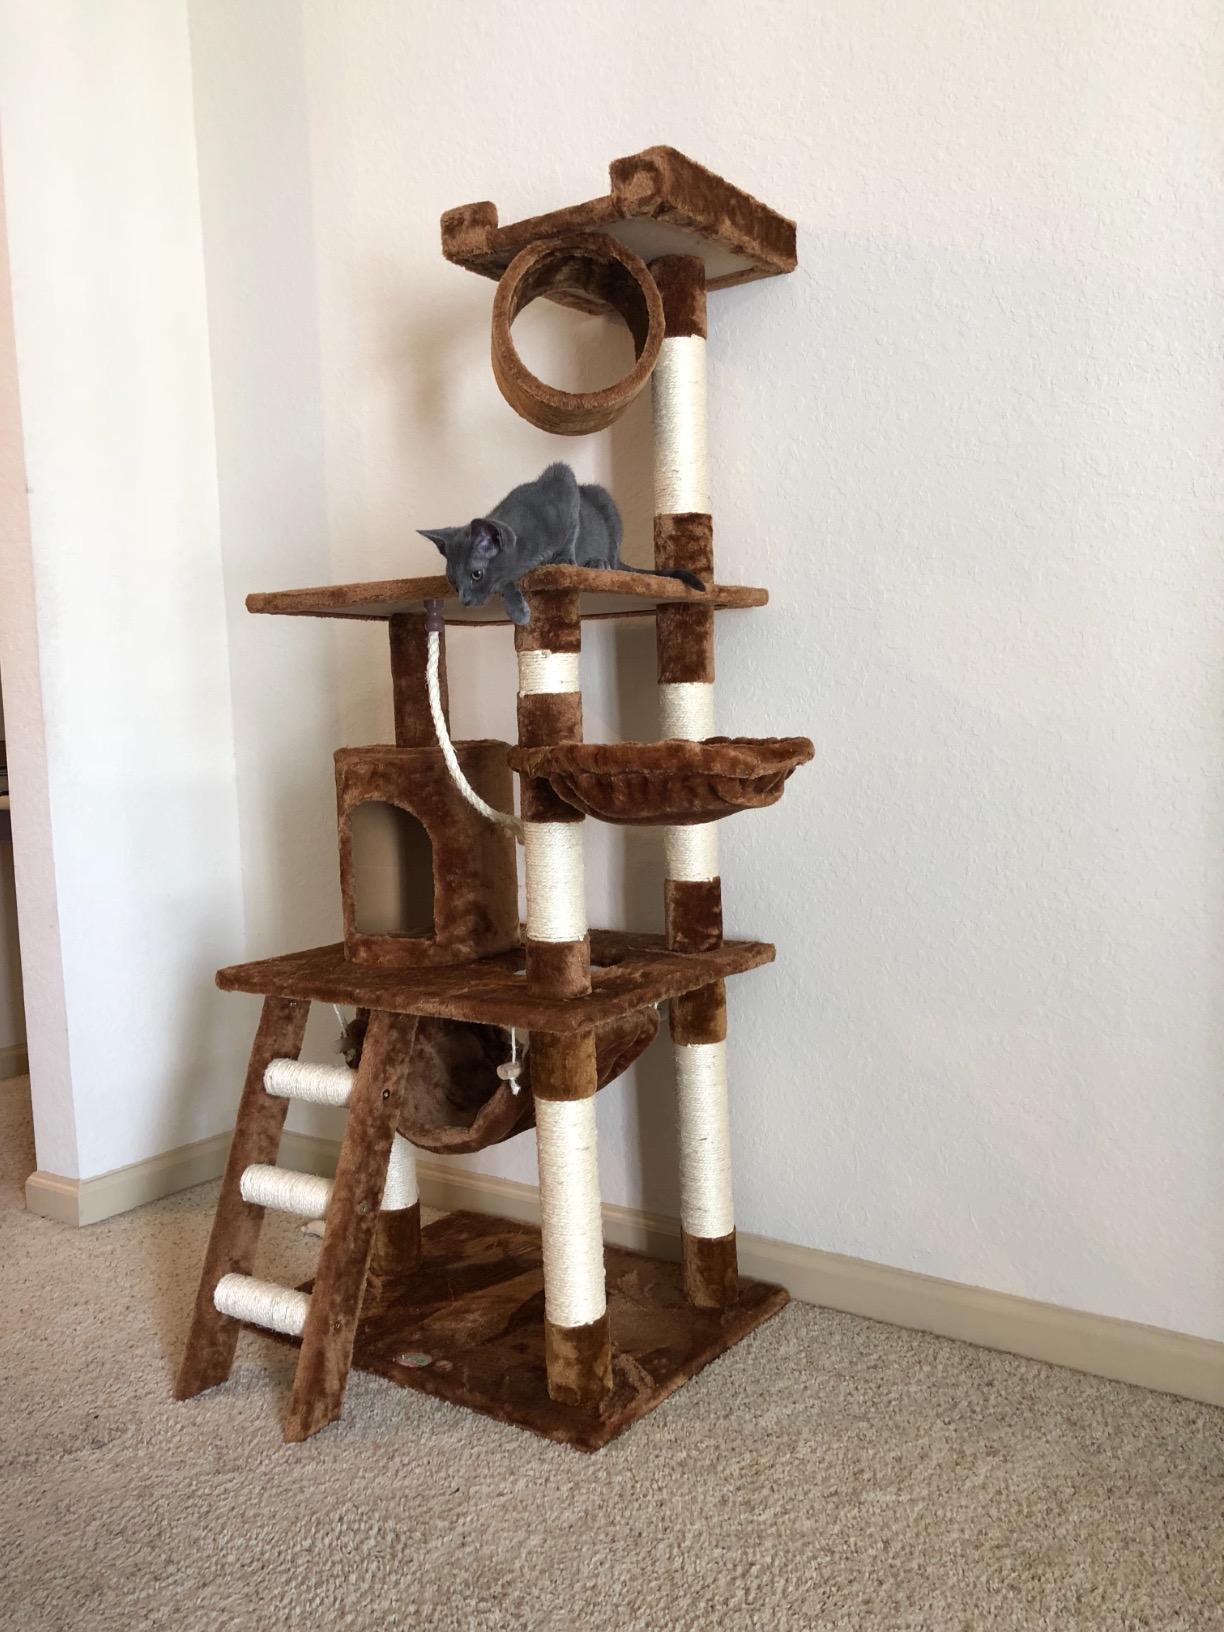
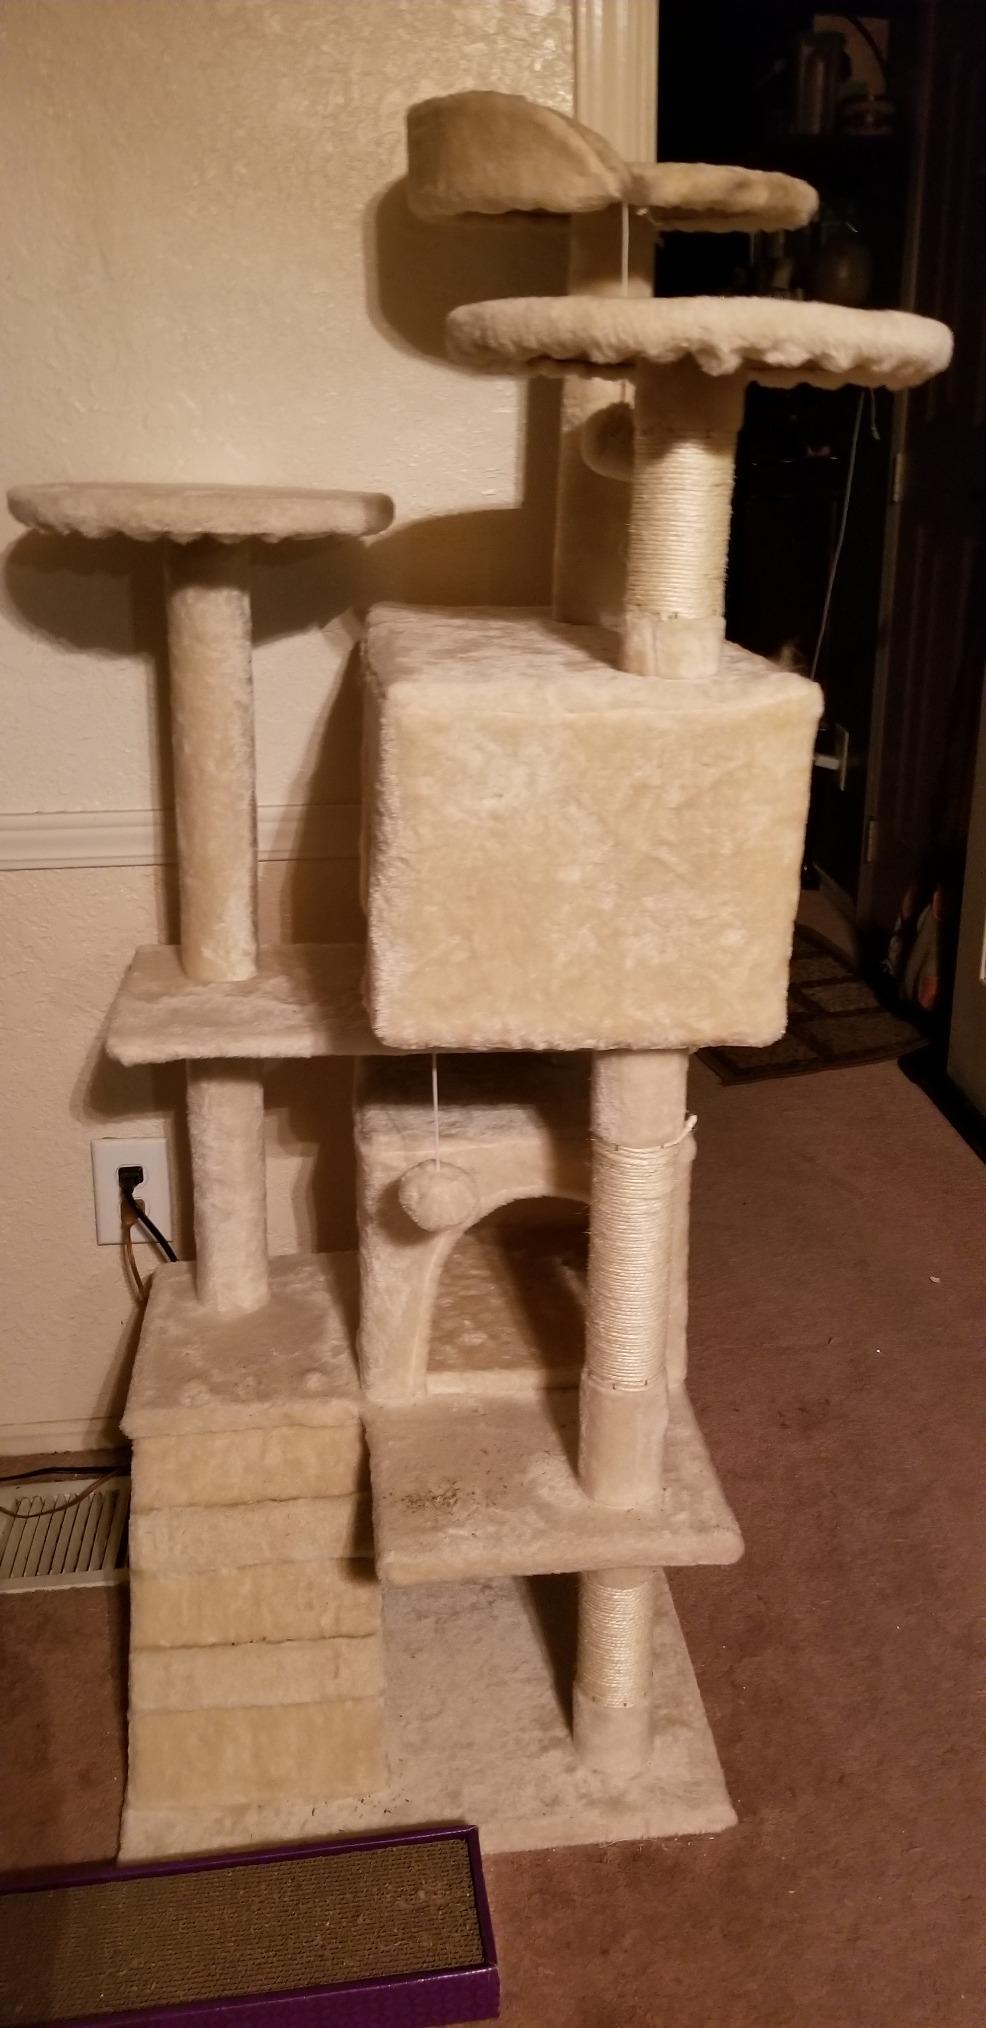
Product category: items_cat tree
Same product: no